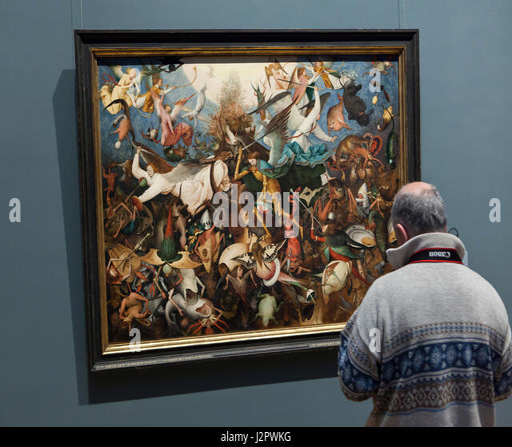
visitor in front of the painting by painting artist